Talysh people

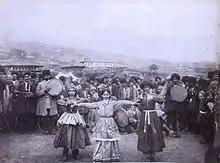
Talysh people dancing, early 20th century in Iran

The Talysh people or Talyshis, Talyshes, Talyshs, Talishis, Talishes, Talishs, Talesh are an Iranian ethnic group, with the majority residing in Azerbaijan and a minority in Iran. They are the indigenous people of the Talish, a region on the western shore of the Caspian Sea shared between Azerbaijan and Iran. The main city of the Talysh people and their homeland is Lankaran, the majority of the population of which is ethnically Talysh. They speak the Talysh language, one of the Northwestern Iranian languages. The majority of Talyshis in Azerbaijan are Shiite Muslims, and predominantly Sunni in Iran.